Ente Upasana

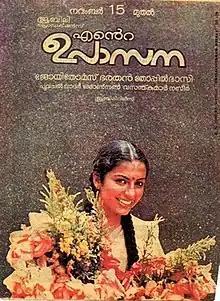
Poster

Ente Upasana is a 1984 Malayalam film, directed by Bharathan, written by Thoppil Bhasi, starring Mammootty and Suhasini. The film is based on the award-winning novel "Upasana" by Mallika Yunis. The film was remade in Telugu as "Karpoora Deepam" starring Murali Mohan, Suhasini and Sharat Babu. The film was a commercial success.